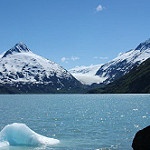
Label: glacier